Manchester United F.C. mascots

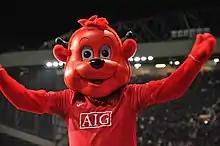
Fred the Red

Since the early 1990s, the Manchester United mascot has been Fred the Red, an anthropomorphic "red devil", in reference to the club's nickname, "The Red Devils". He appears in full kit with the number 55 on the back of his shirt, and entertains the crowd before matches. His likeness is used in the club's merchandising, especially on items targeted towards children. He was voted the most popular mascot in Match magazine in 2011.